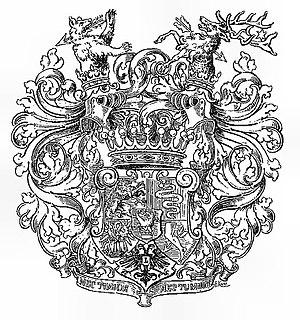
La famille Kálnoky de Kőröspatak est une famille aristocratique hongroise.